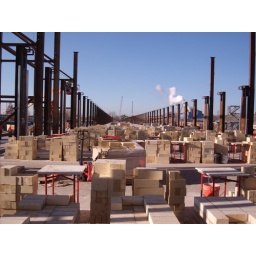
The building of a Coke plant in St. Louis. Liam's latest work site